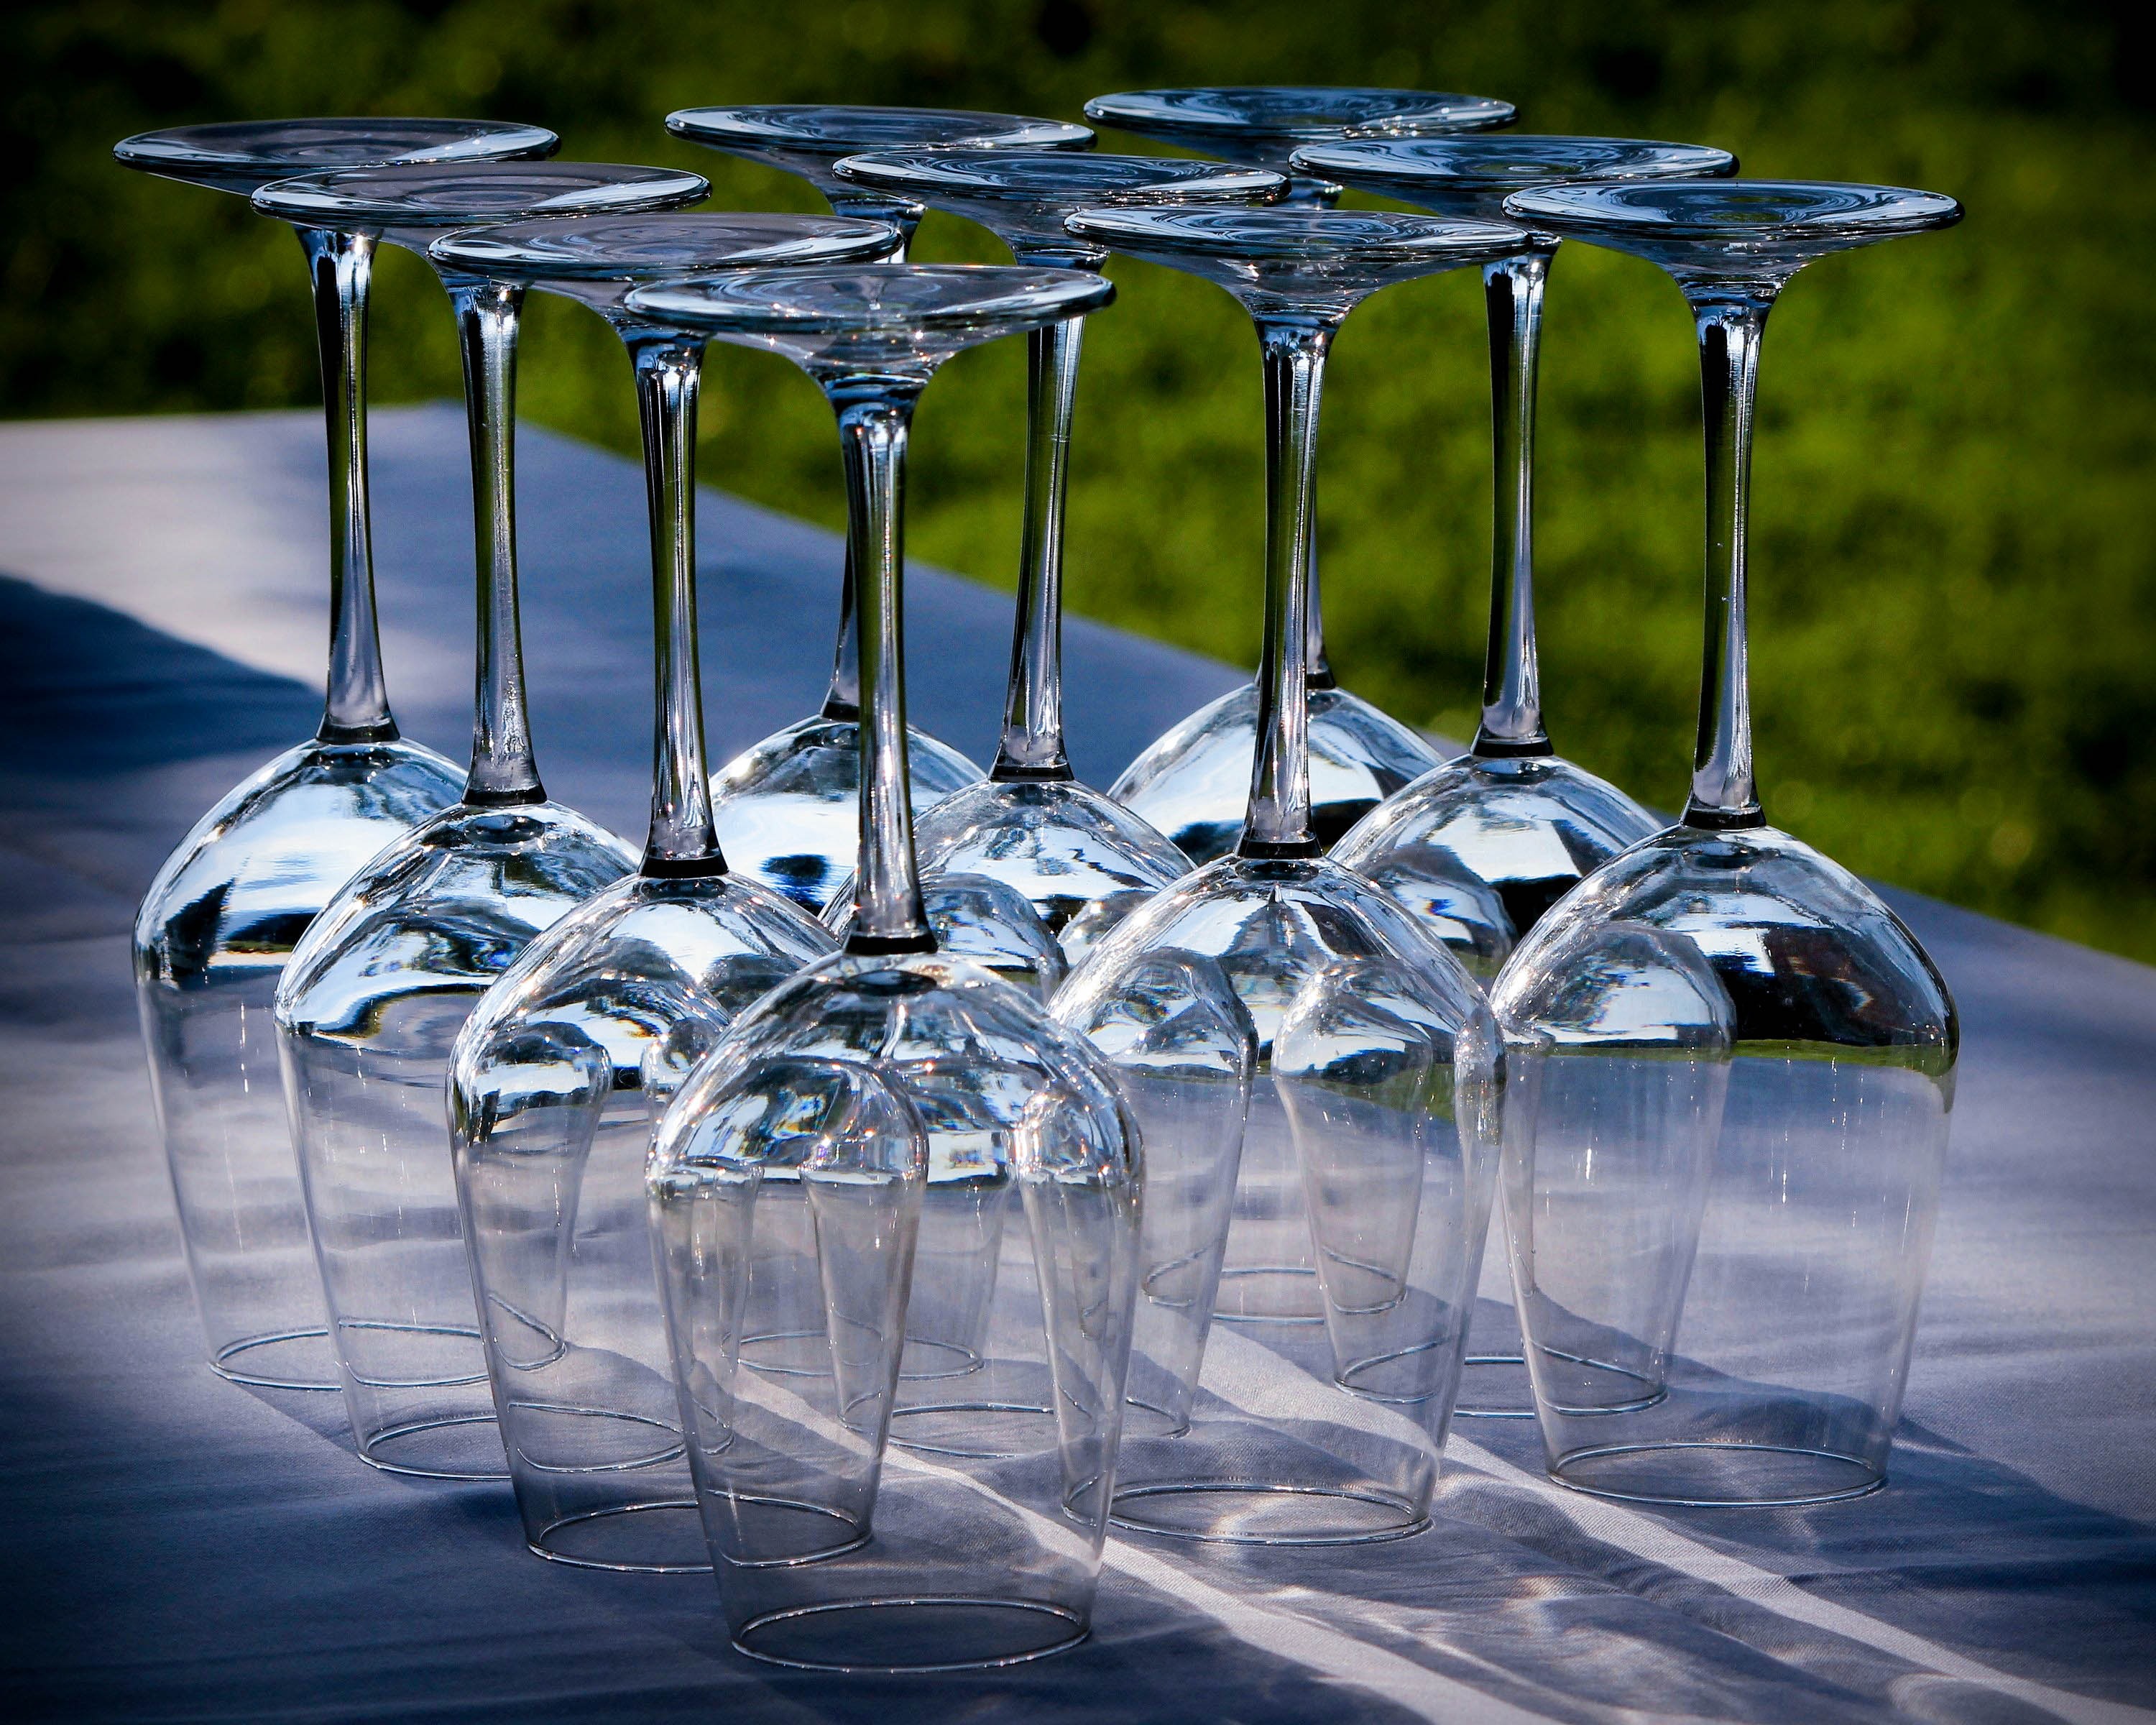
table, wine, glass, reflection, washing, blue, furniture, alcohol, transparent, glasses, dinner